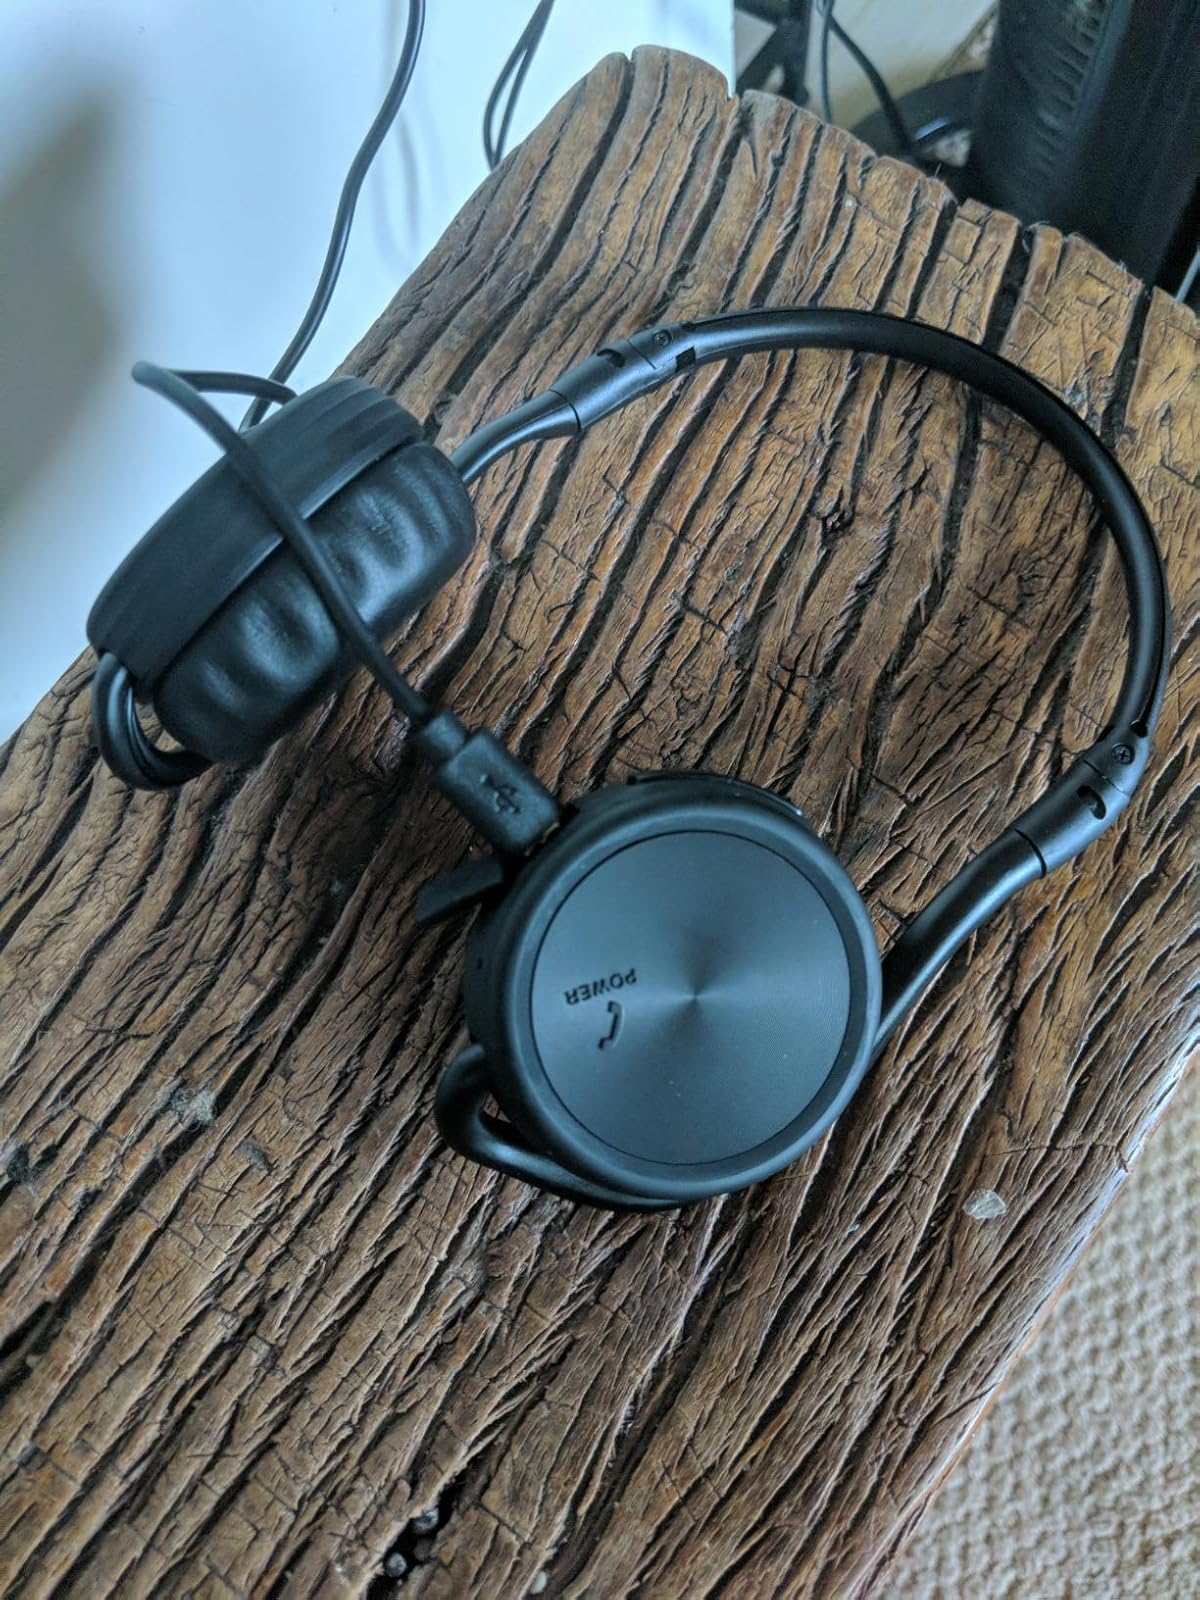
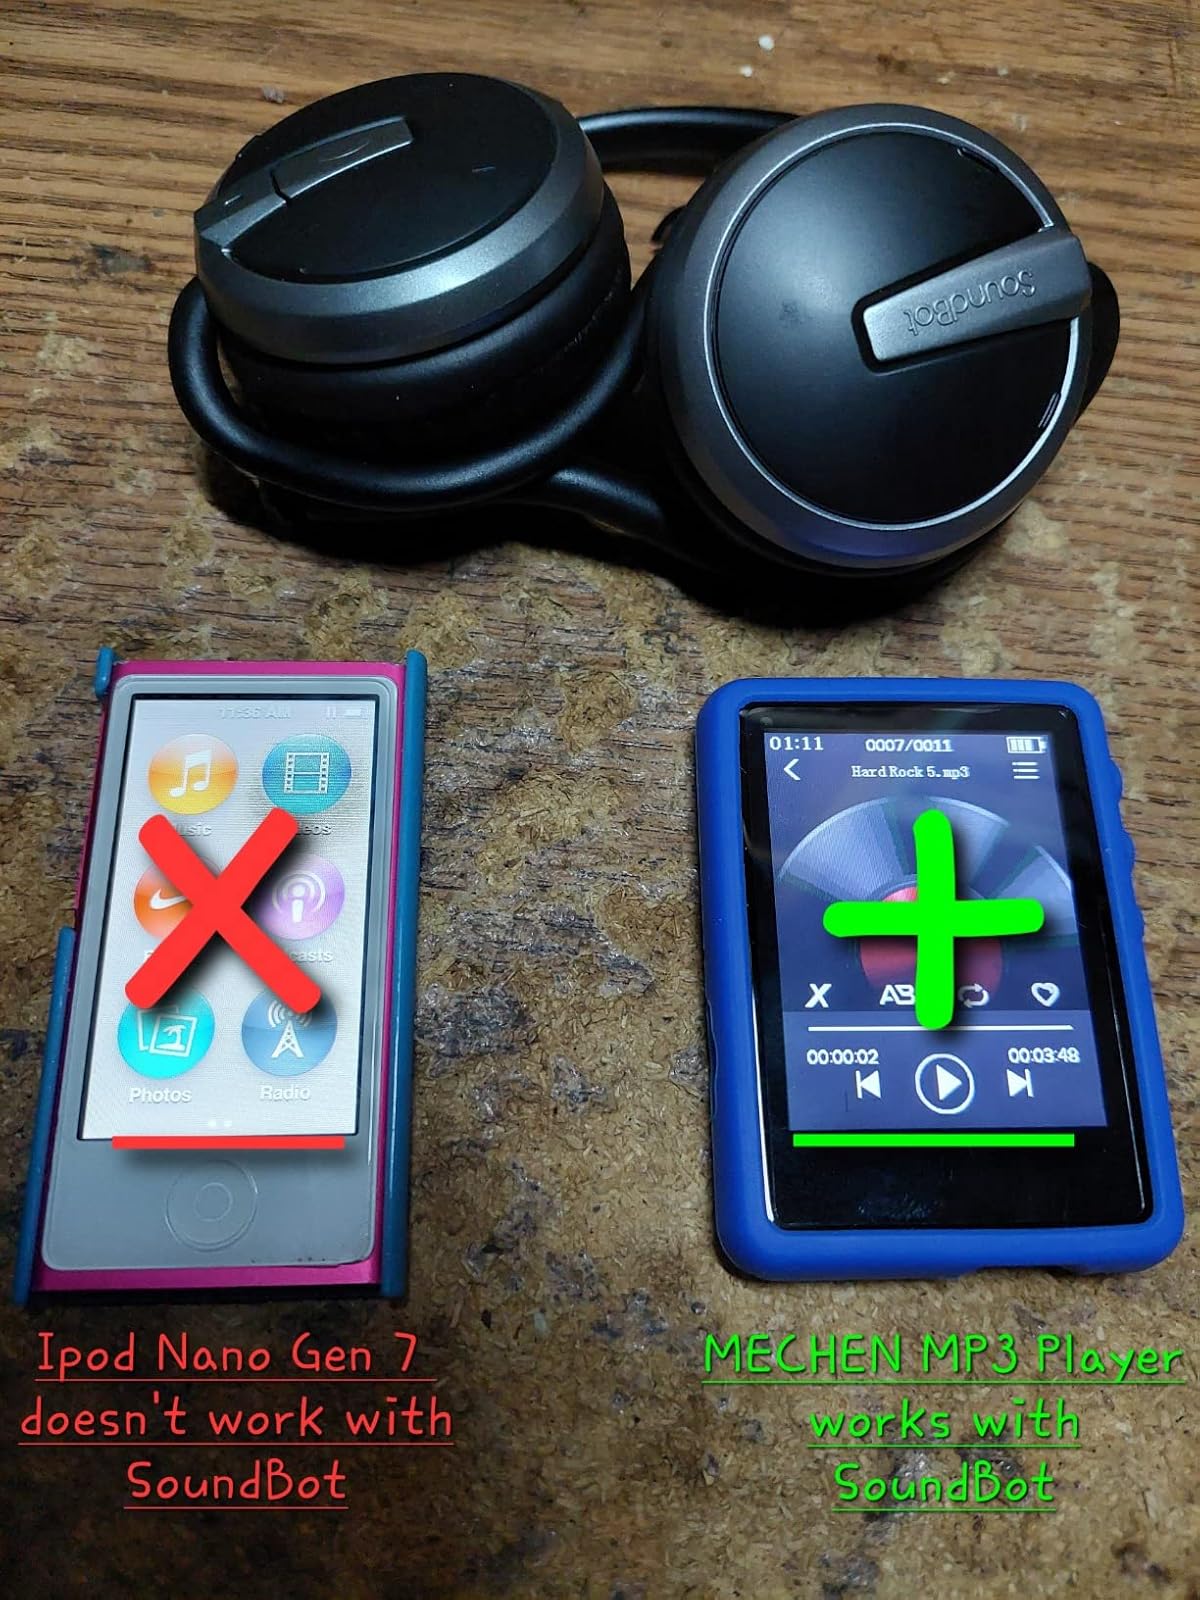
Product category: headphones
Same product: no